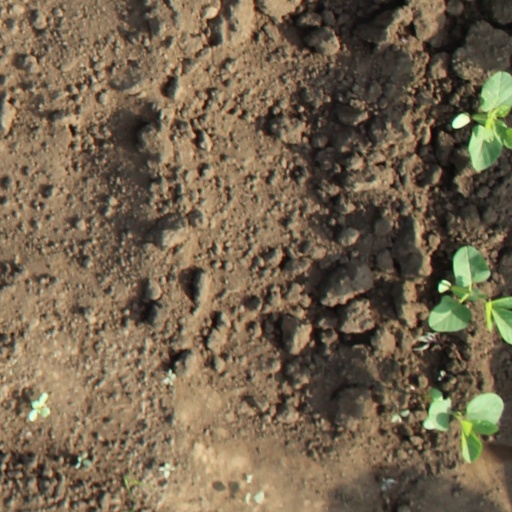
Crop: soybean